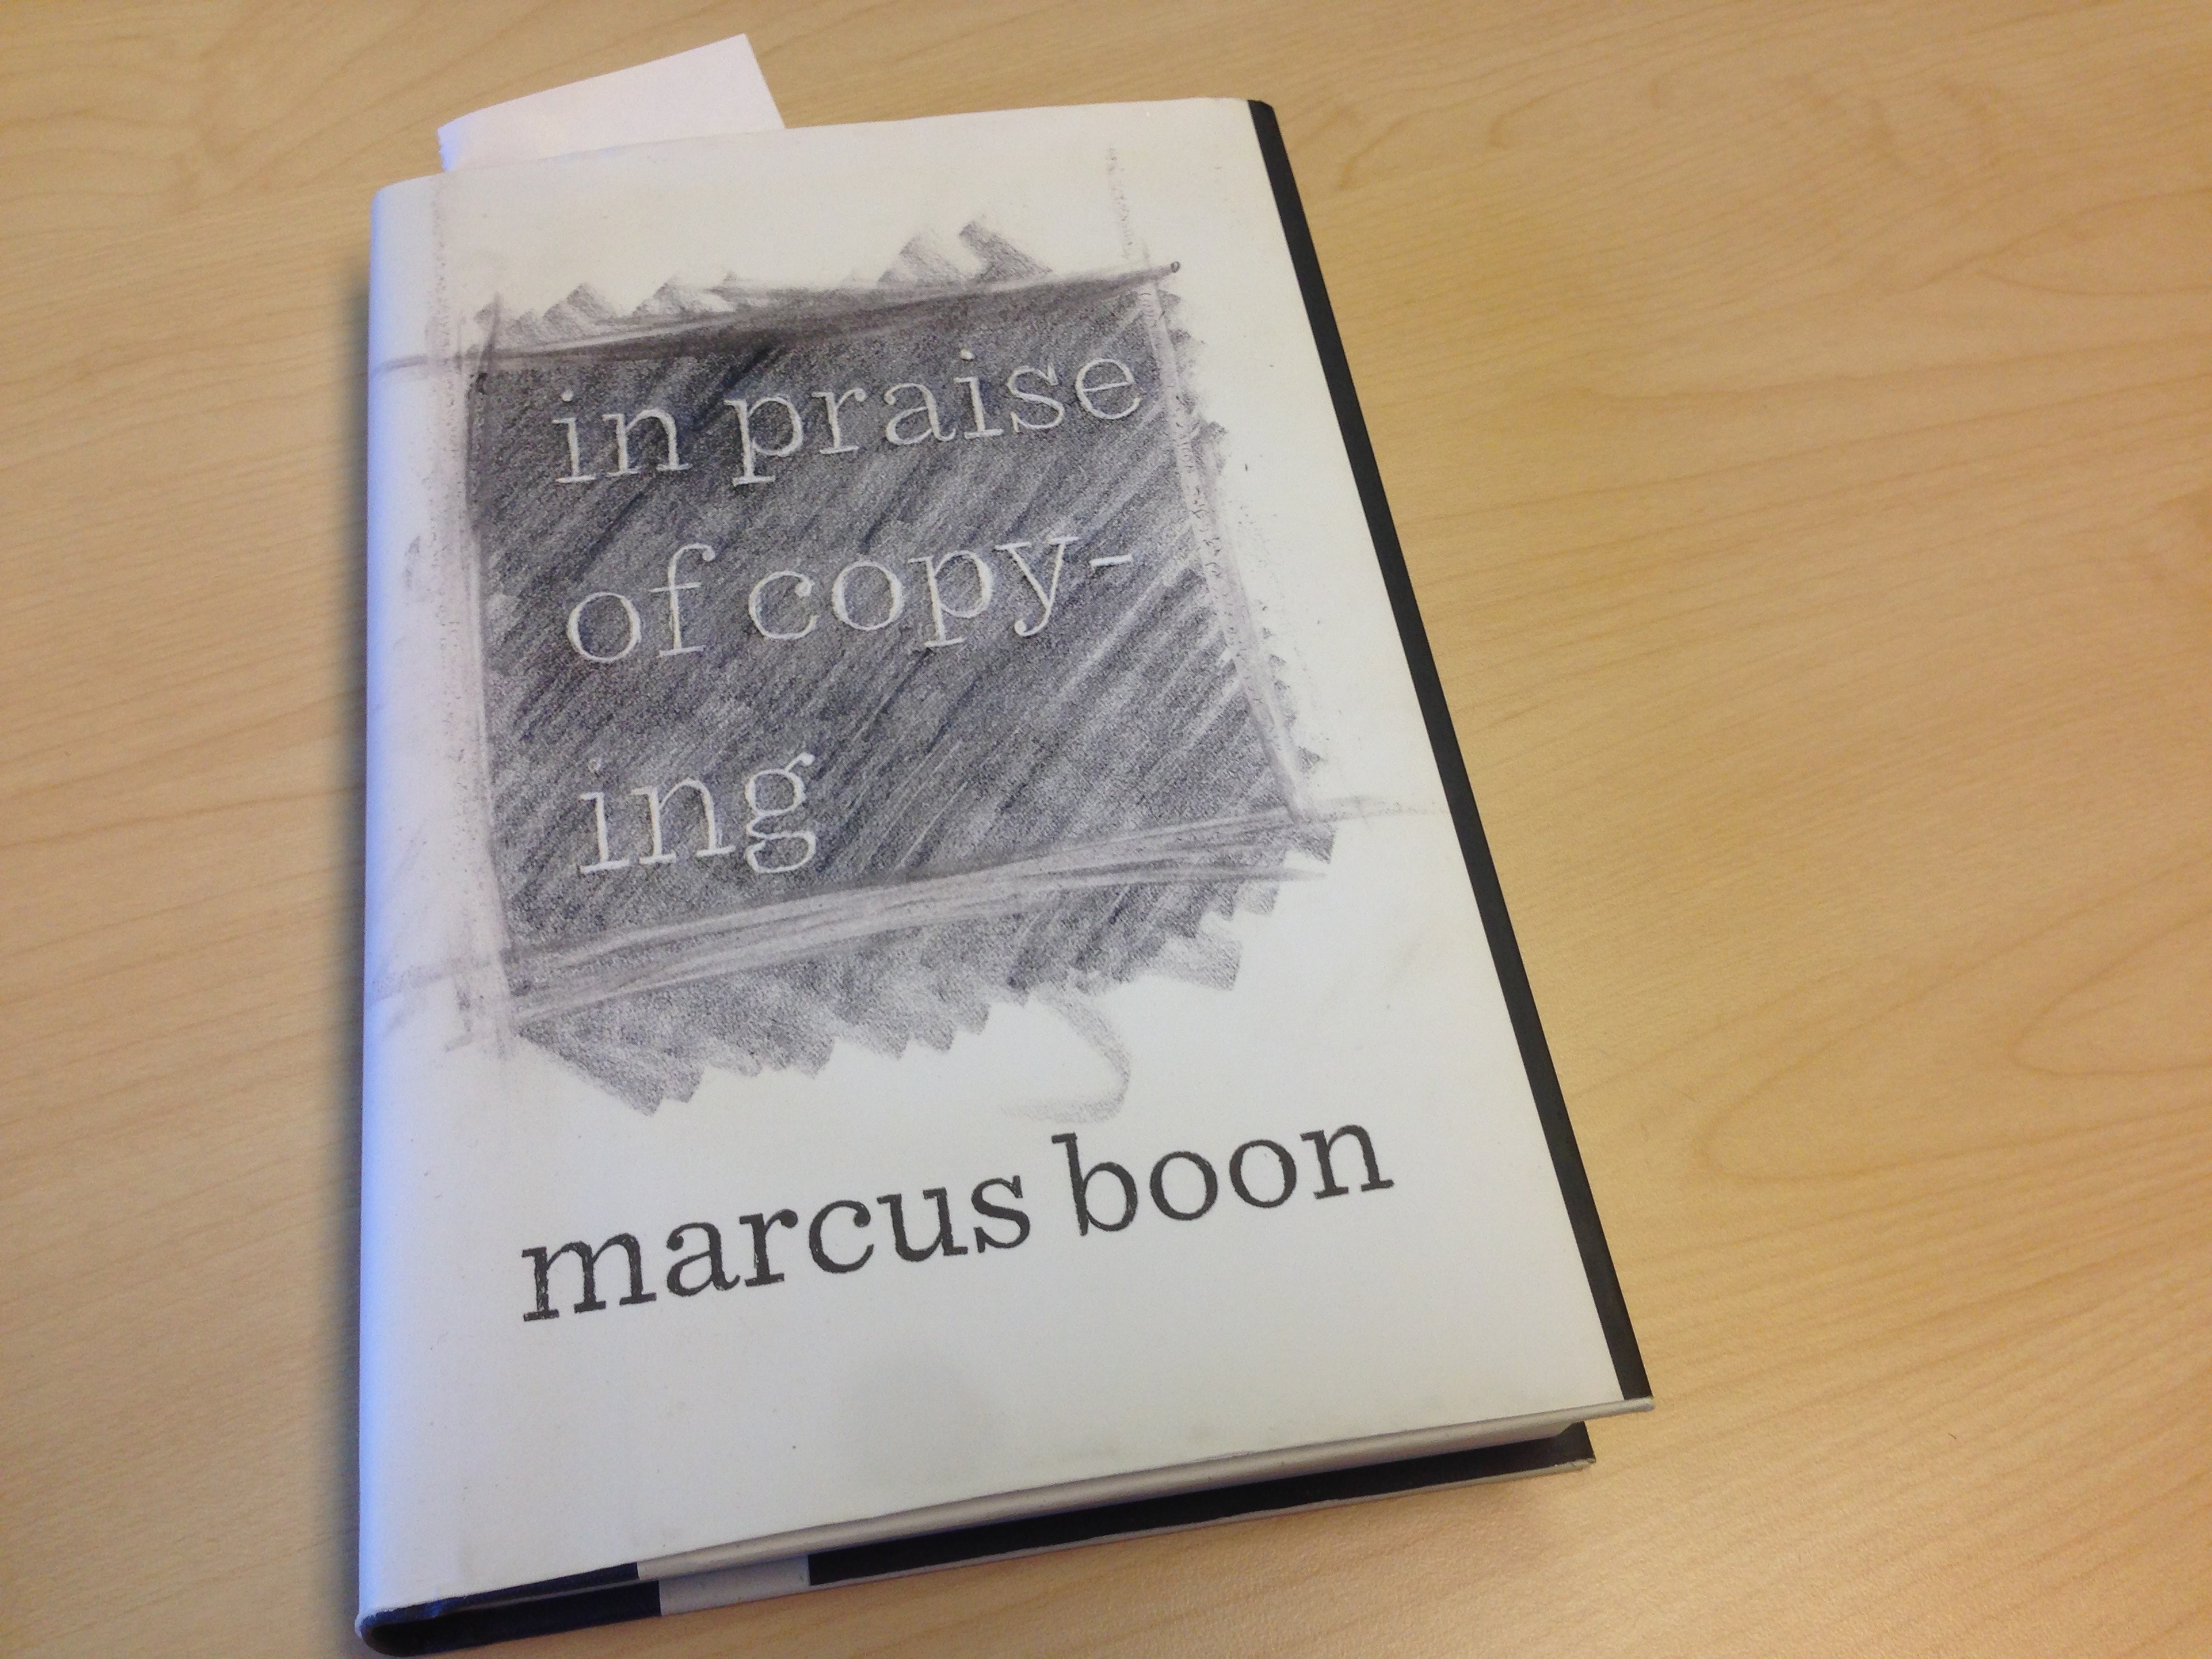
writing, brand, sketch, drawing, design, text, document